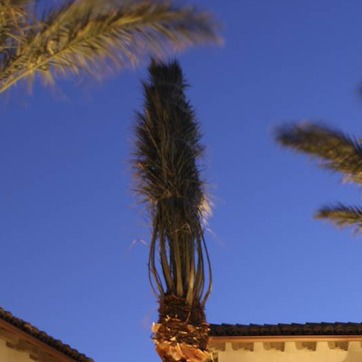
Material: foliage